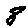
Label: 8